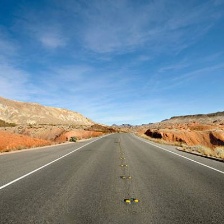
Cloud type: Cirrostratus